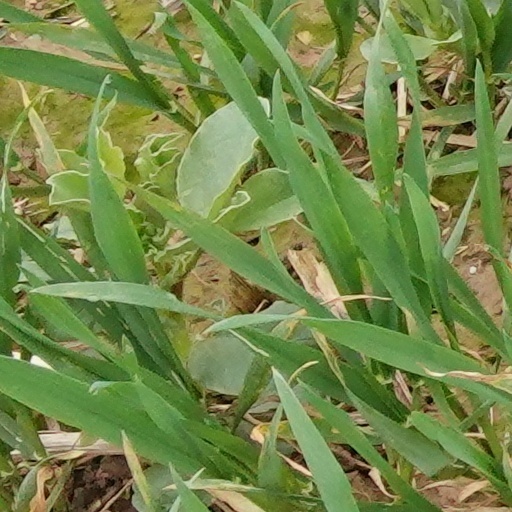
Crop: wheat